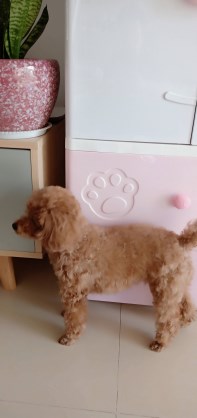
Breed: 7449-n000128-teddy